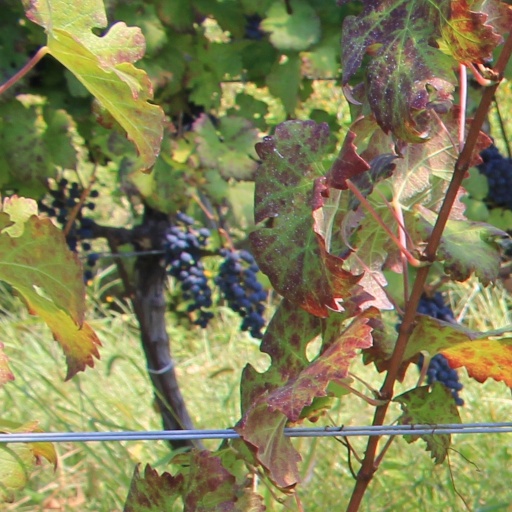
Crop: grape